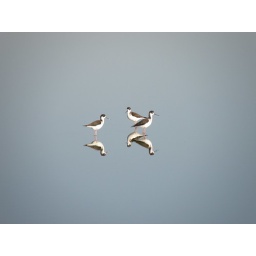
In the still early morning waters of Alviso, San Jose, Ca.An unretouched photo of birds in the standing water in the wetlands of Alviso.